Lyle Covered Bridge

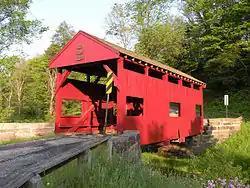
Lyle Covered Bridge in 2010

The Lyle Covered Bridge is a historic covered bridge in Raccoon, Pennsylvania.